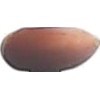
Label: Hazelnut 1